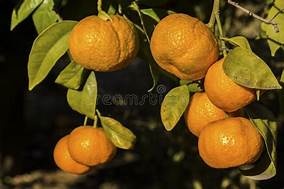
Label: mandarine